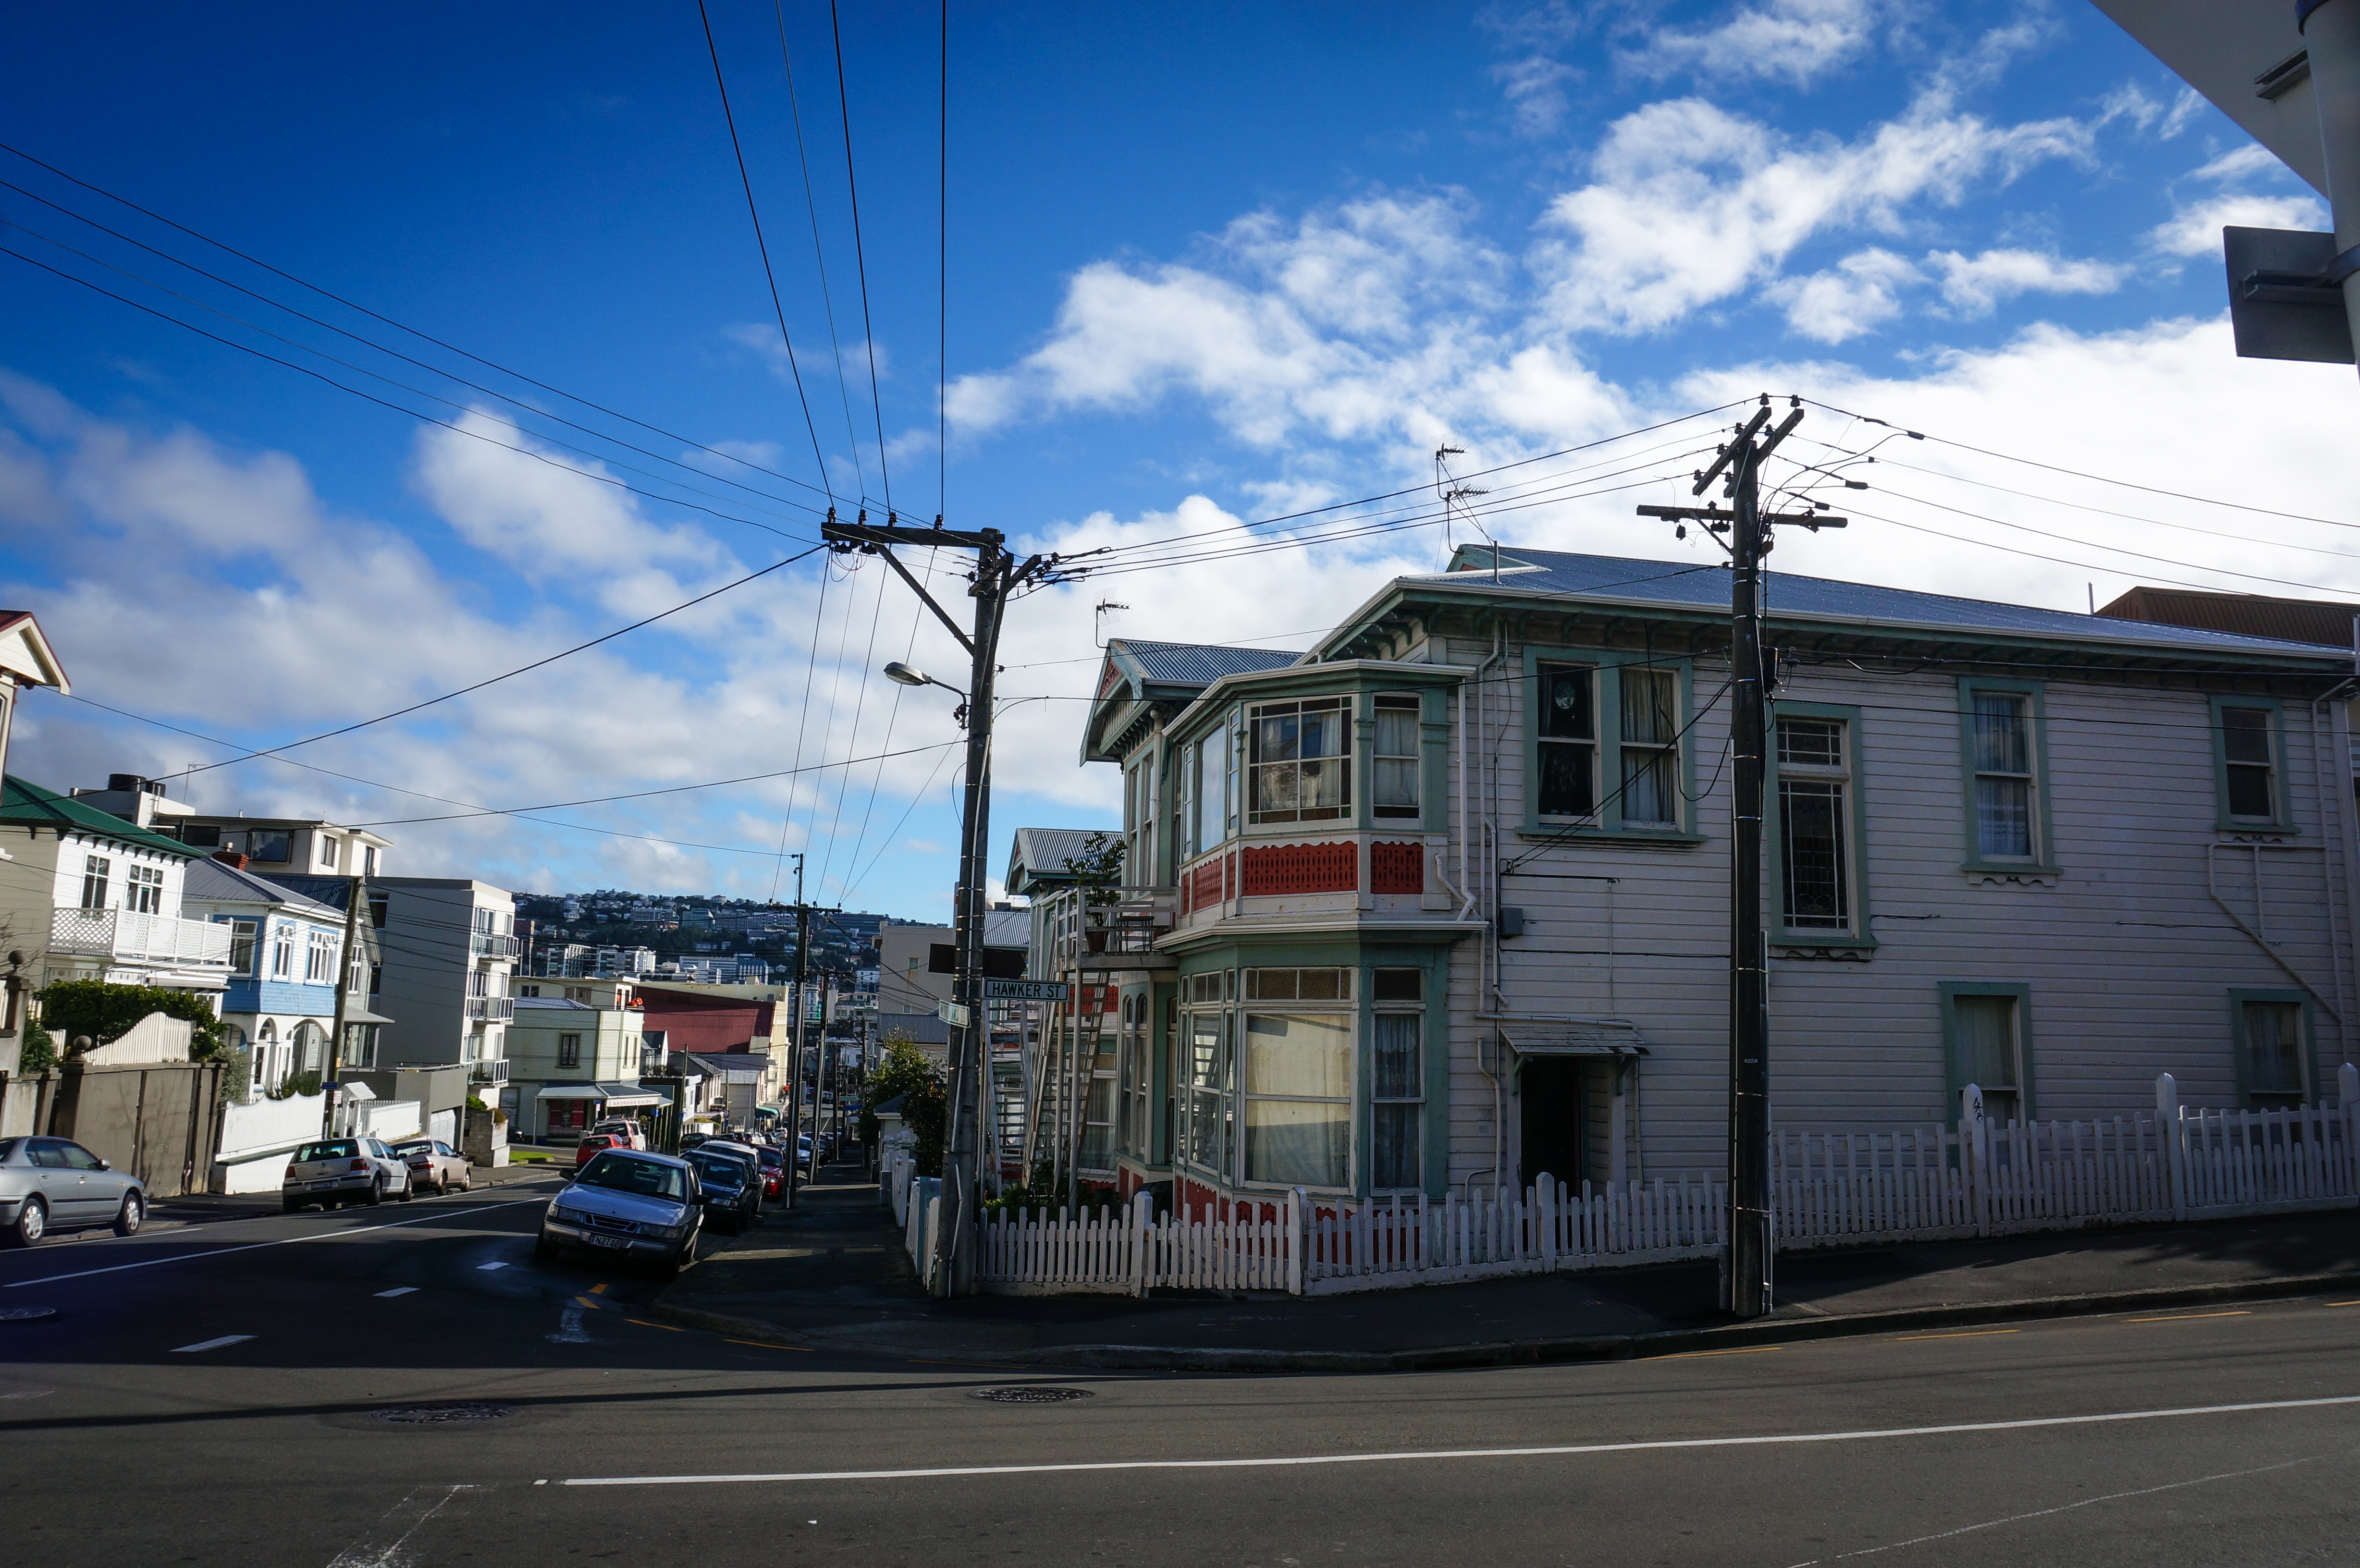
road, house, town, city, downtown, suburb, vehicle, facade, wellington, new zealand, center, neighbourhood, road train, residential area, human settlement